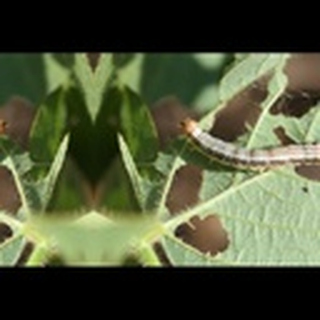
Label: cotton_army_worm